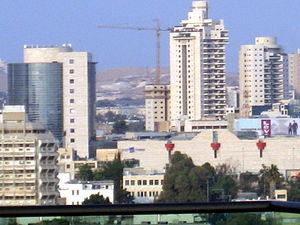
Israël, en forme longue l'État d'Israël, est un État situé sur la côte orientale de la mer Méditerranée au Proche-Orient en Asie occidentale. Son indépendance est proclamée le 14 mai 1948, après le vote du plan de partage de la Palestine le 29 novembre 1947 par l'Organisation des Nations unies qui met fin au mandat britannique et qui prévoit la création d’un État juif et d’un État arabe. Les premières bases politiques en ce sens ont été posées lors du premier congrès mondial sioniste à Bâle en 1897 sous la direction de Theodor Herzl.